Shawn Hook

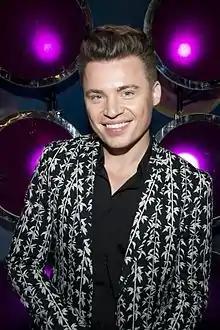
Hook in 2016

Shawn Hlookoff (born 5 September 1984), known as Shawn Hook, is a Canadian singer, songwriter and producer.